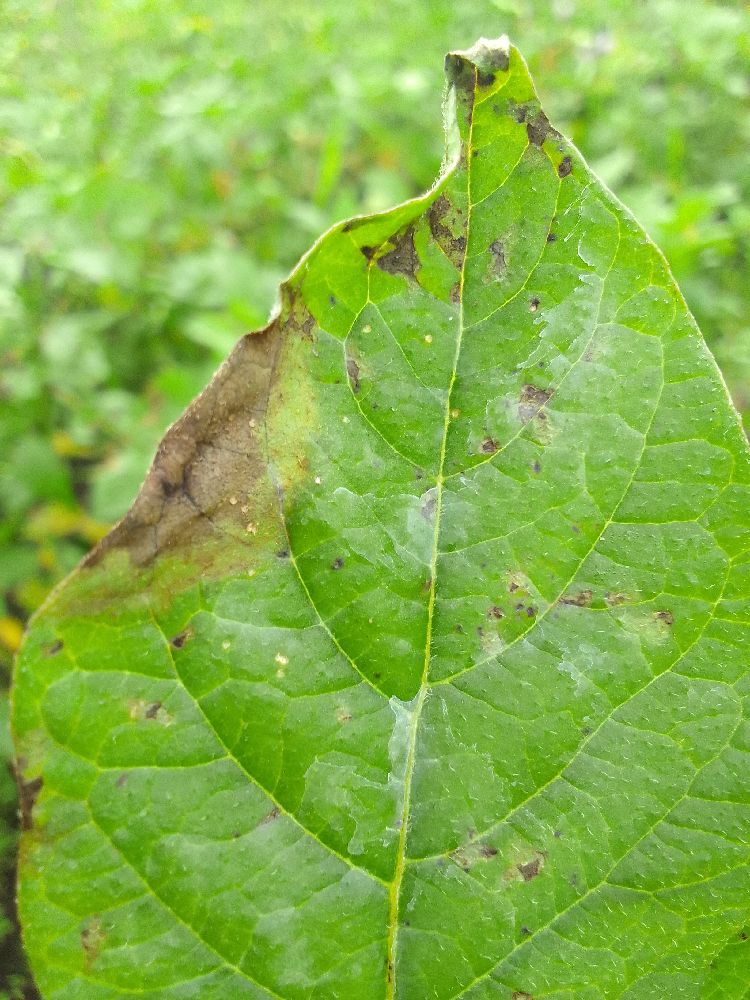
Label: Late blight